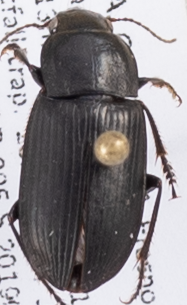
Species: Anisodactylus similis
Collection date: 2019-08-28
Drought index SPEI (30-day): -0.03
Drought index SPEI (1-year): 0.47
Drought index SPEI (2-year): -0.03